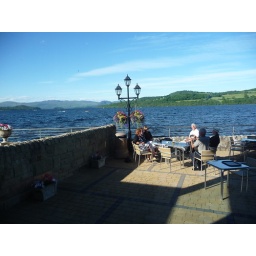
A view from our table by the water at the restaurant at the Inn on Duck Bay, on Loch Lomond, Scotland